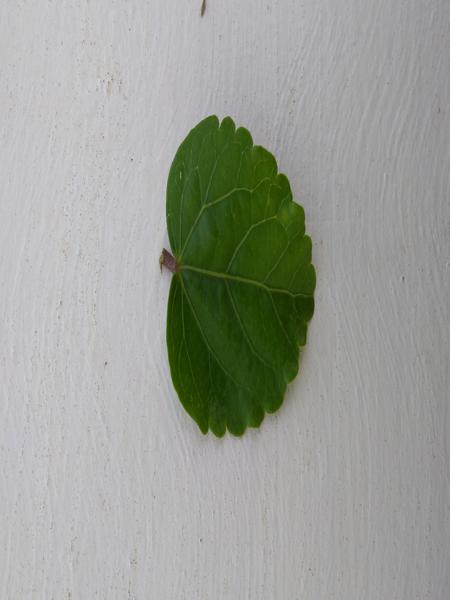
Plant: Hibiscus